John Rodriguez (baseball)

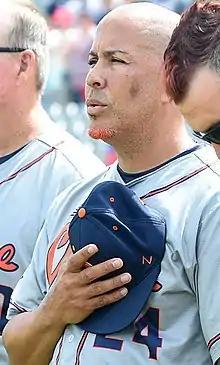
Rodriguez with the Cleburne Railroaders in 2019

John Joseph Rodriguez (born January 20, 1978) is a retired Major League Baseball Player. He played in the Major Leagues for the St. Louis Cardinals from 2005 to 2006.